Joy Denalane

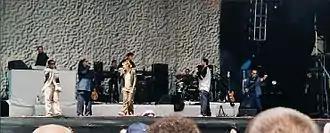
Denalane onstage with Freundeskreis at the Gurtenfestival in Bern, Switzerland in 2000

In 2003, Denalane went on a solo tour and finished collaborations with Youssou N'Dour, ASD, and Till Brönner. She also performed in New York City and Philadelphia for the first time and eventually received a Comet for Best Hip-Hop/R&B National and three ECHO nominations, including Best Female Artist. Soon after she released a live edition of "Mamani" on CD and DVD, which was recorded during a special performance at Berlin's Tränenpalast and involved a set of previously unreleased remakes. In summer 2005 Denalane contributed vocals to the German version of Common's 2005 single "Go!".